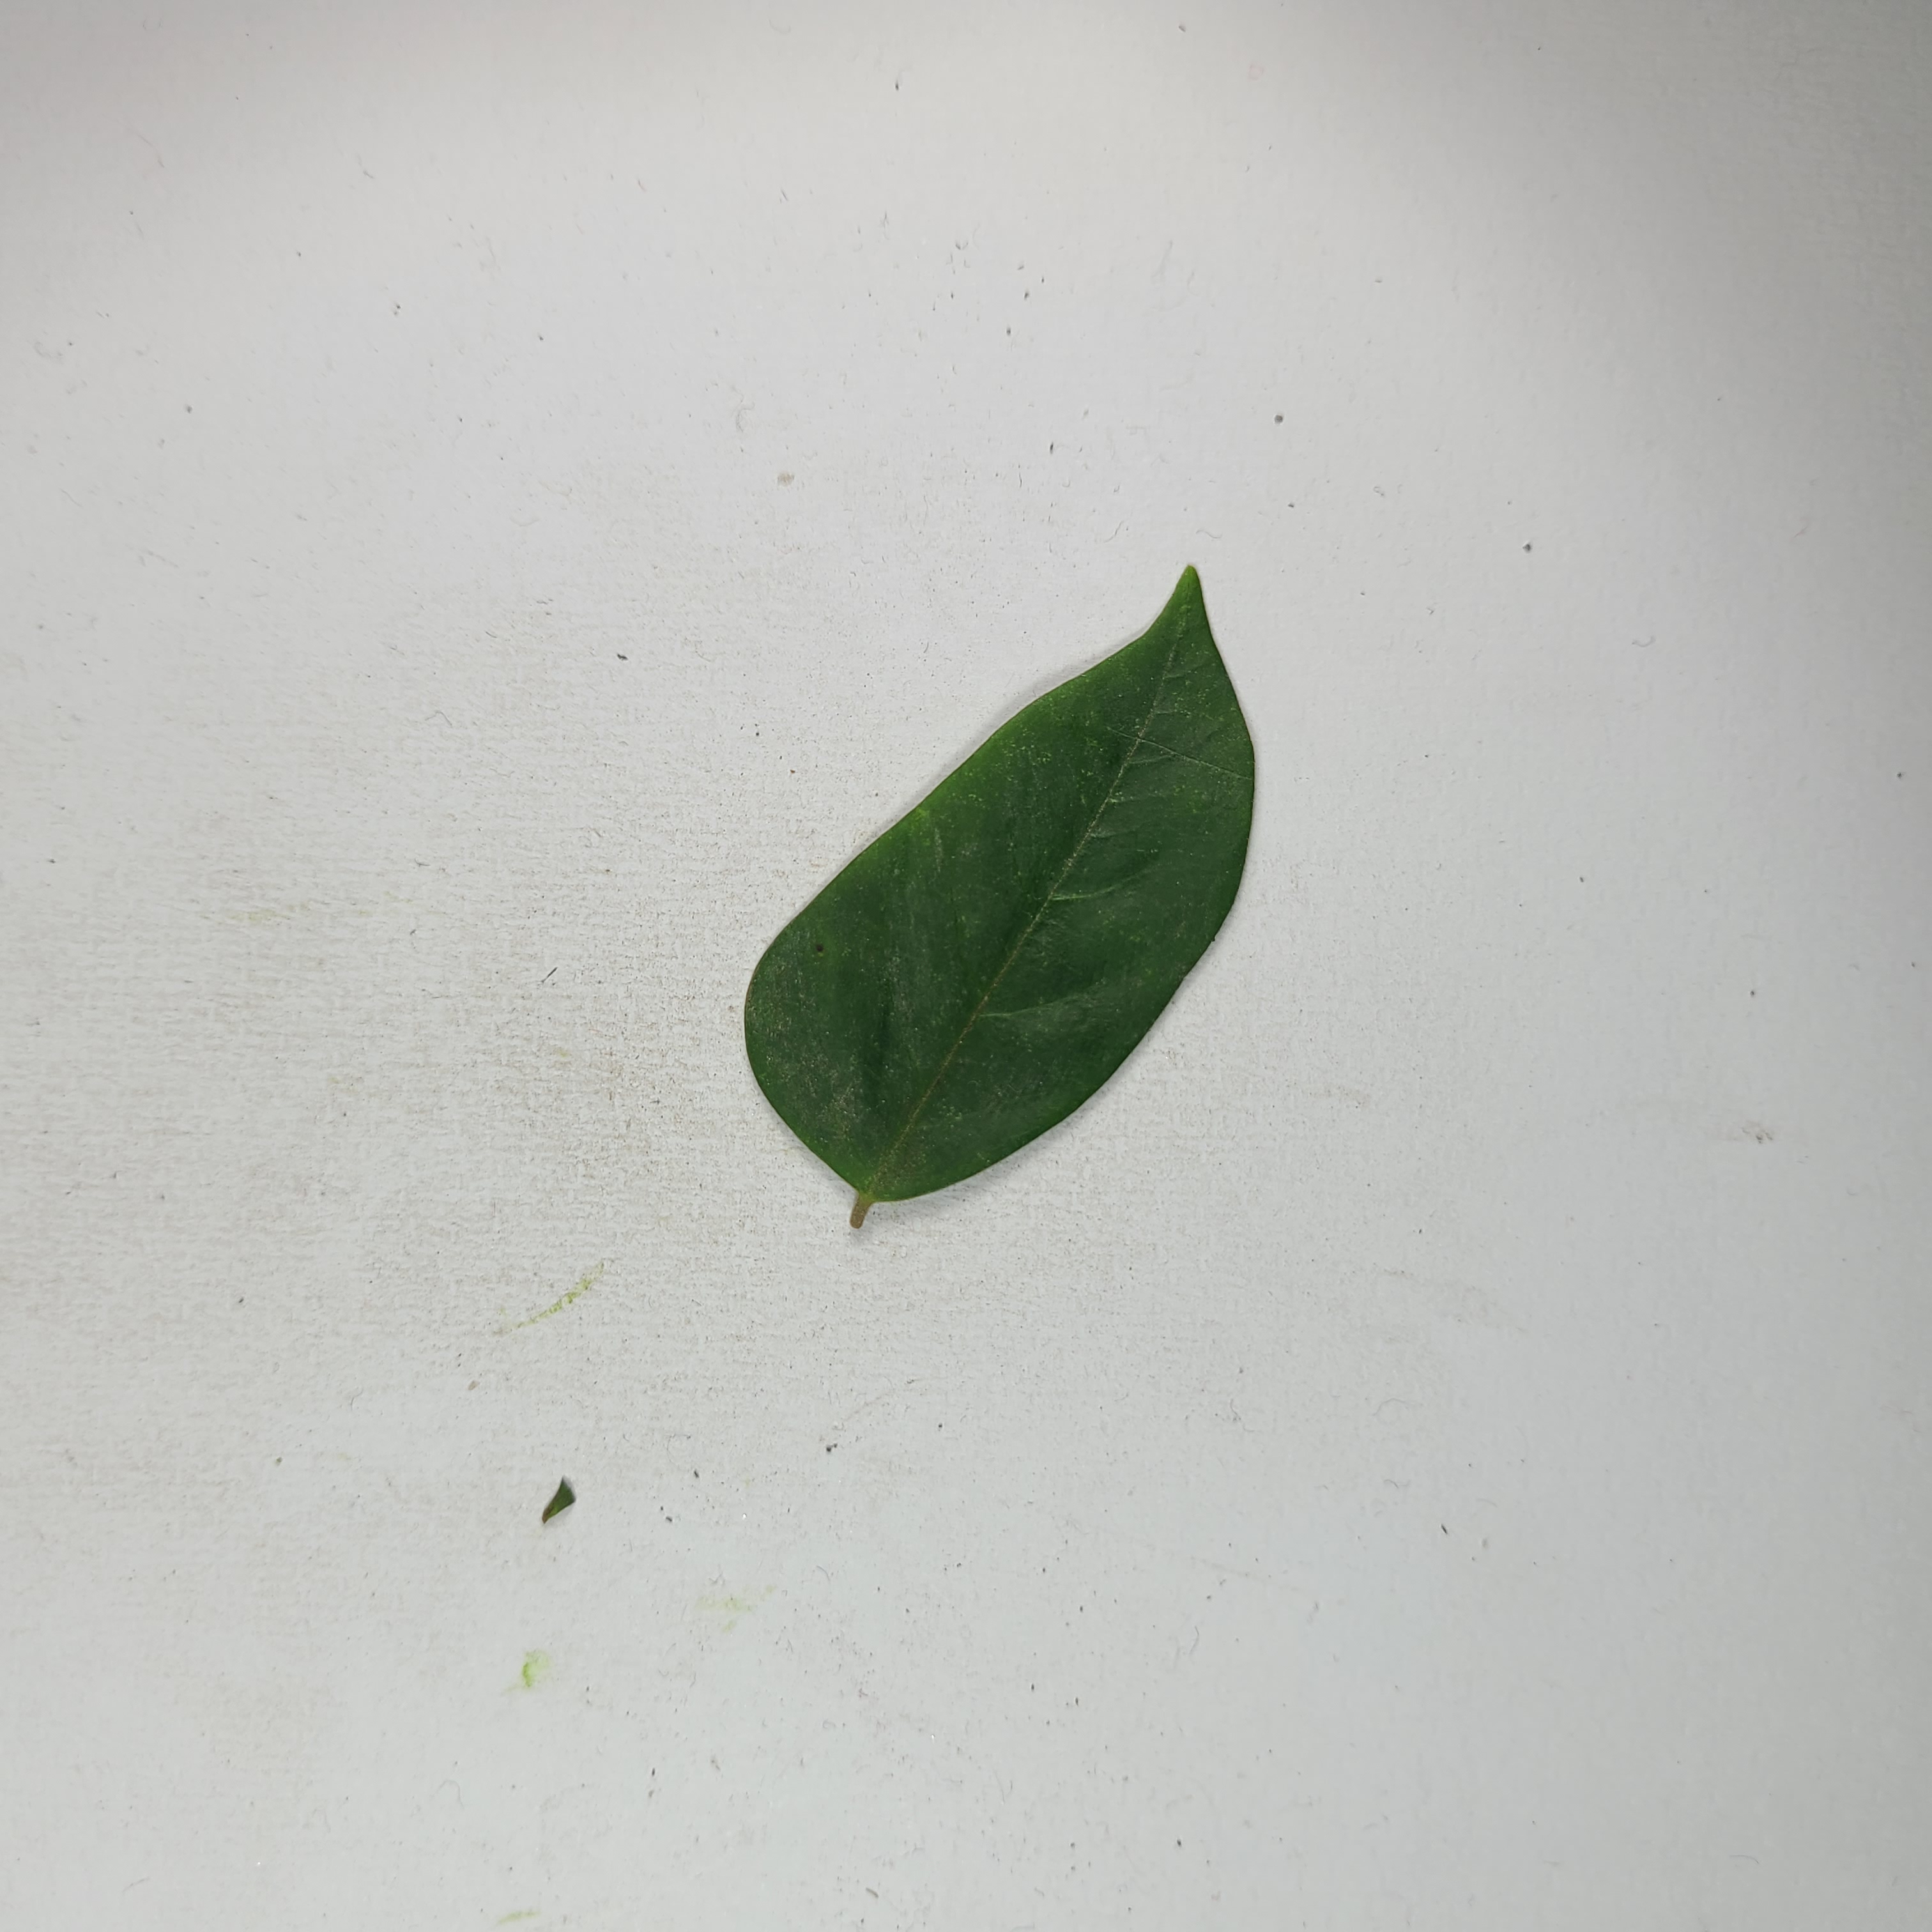
Label: Healthy Leaves